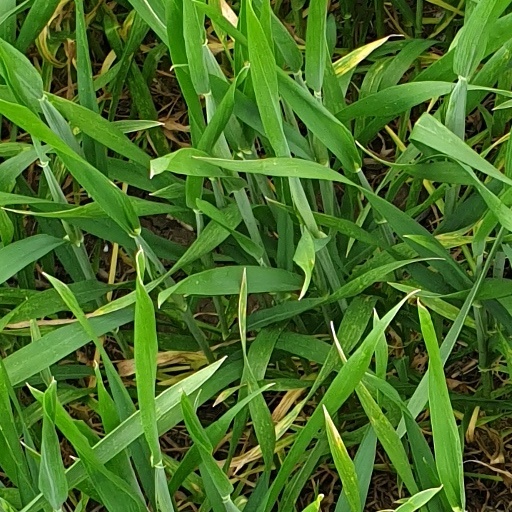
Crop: wheat